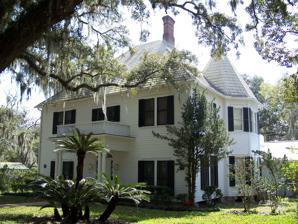
Building: William Sherman Jennings House
Country: United States of America
Year built: 1886
Historic residence in Brooksville, Florida, United States United States historic place William Sherman Jennings House U.S. National Register of Historic Places Show map of Florida Show map of the United States Location Brooksville , Florida Coordinates 28°32′55″N 82°23′6″W / 28.54861°N 82.38500°W / 28.54861; -82.38500 Built 1886 Architectural style Queen Anne / Colonial Revival NRHP reference No. 98001252 Added to NRHP October 22, 1998 The William Sherman Jennings House (also known as the May Mann Jennings House or the Jennings-Rogers House ) is a historic residence in Brooksville , Florida , United States . It dates to ca. 1888. Located at 48 Olive Street, it was added to the National Register of Historic Places on October 22, 1998. Original owners William S. Jennings House in Brooksville, Florida The house was owned by William Sherman Jennings and his wife, May Mann Jennings , who married on May 12, 1891. William Jennings was a lawyer, Hernando County Judge, State Legislator and Florida Governor from 1901 to 1905. May Jennings was active in civic work and politics, serving as president of the Florida Federation of Women's Clubs, co-founder of the Florida League of Women Voters and supported a dozen other causes. References